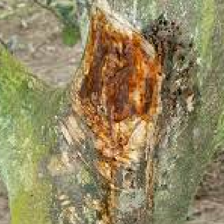
Label: stem_cracking_ gummosis